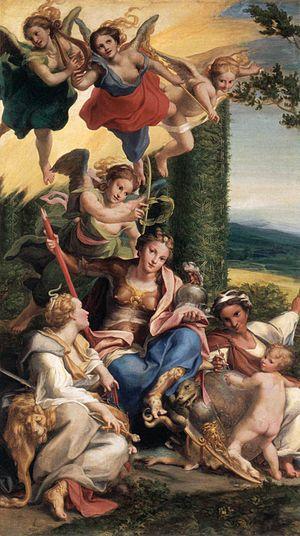
La Collection Gonzague ou Galerie Céleste est une collection d'œuvres d'art commandées et acquises par la Maison de Gonzague à Mantoue, en Italie, et exposées à différents endroits, dont Palais ducal de Mantoue, le Palais du Te, le Palazzo San Sebastiano.